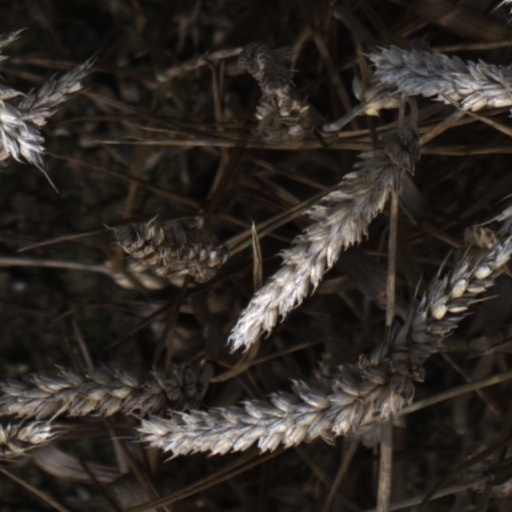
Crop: wheat